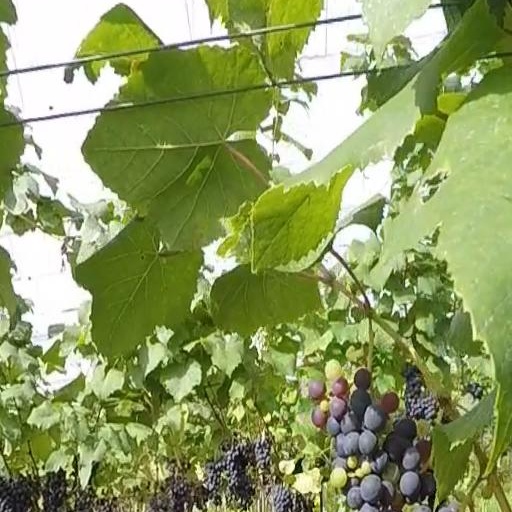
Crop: grape